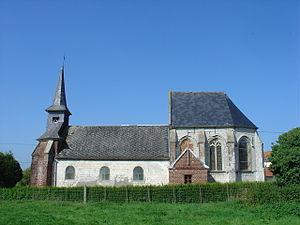
Église d'Huclier
Huclier est une commune française située dans le département du Pas-de-Calais en région Hauts-de-France.